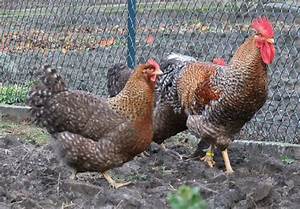
Label: chicken